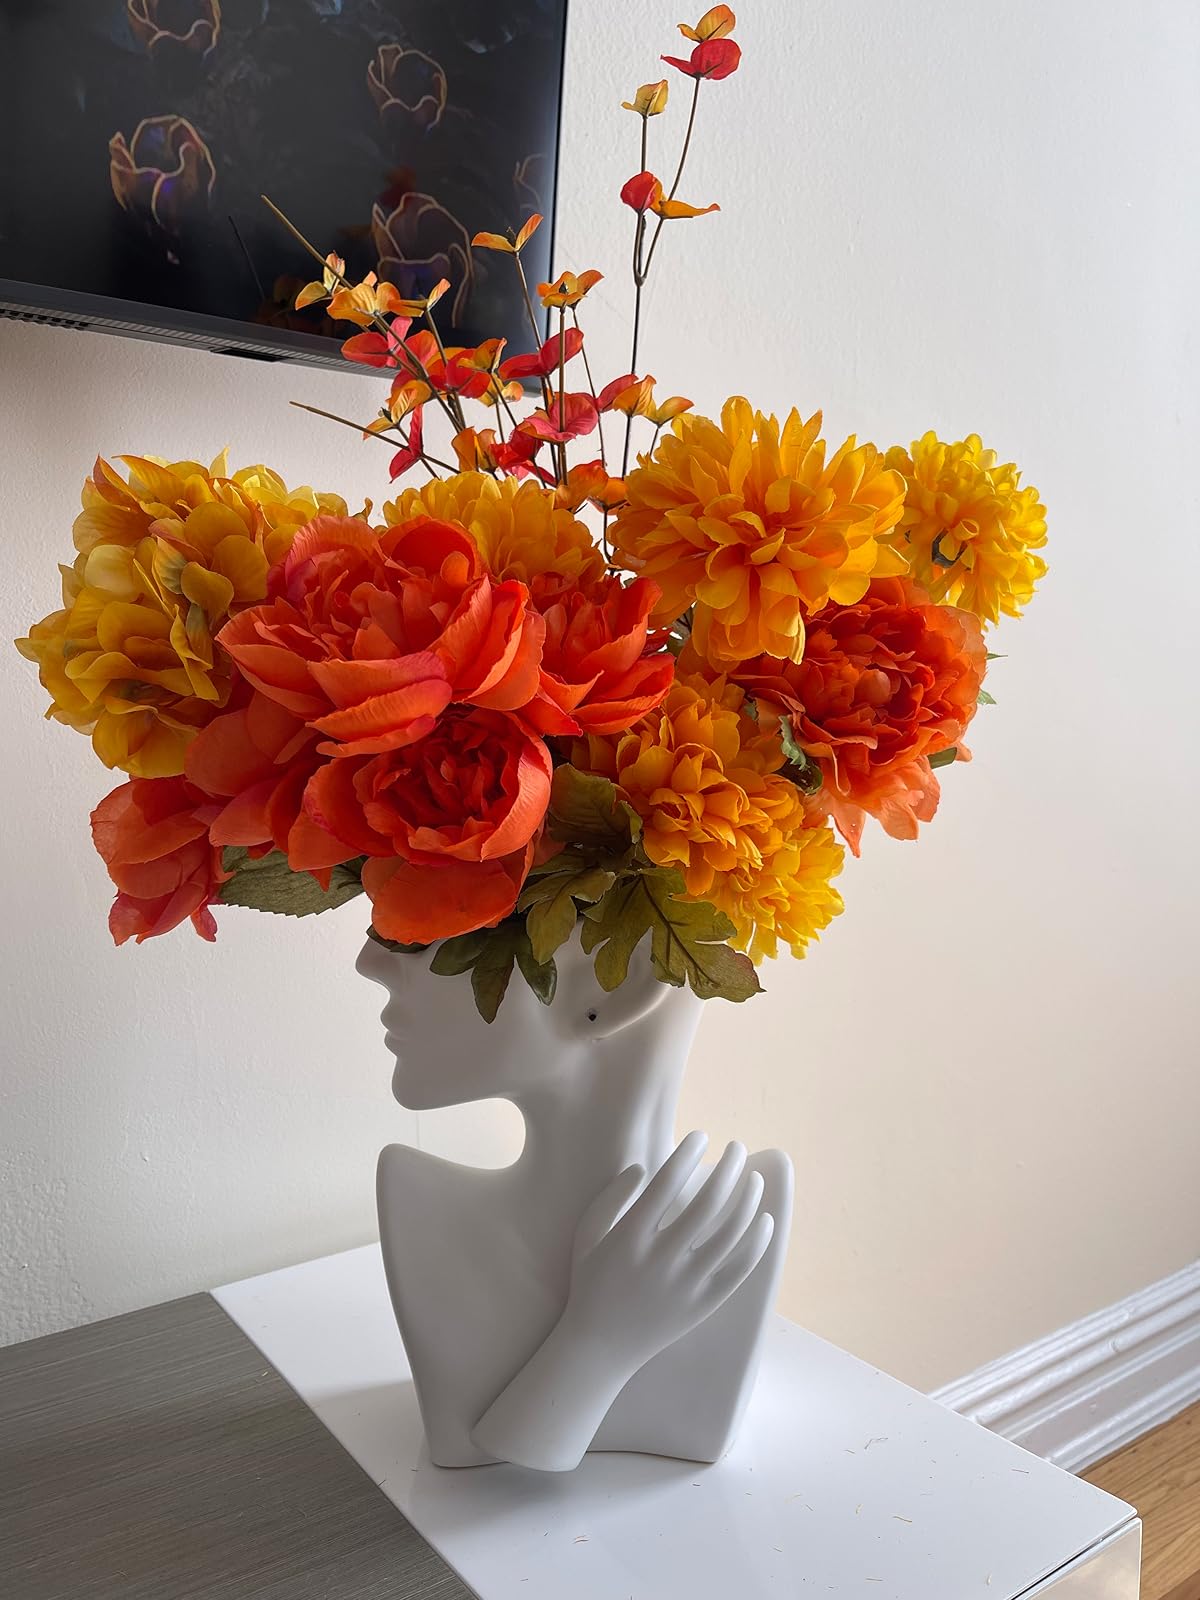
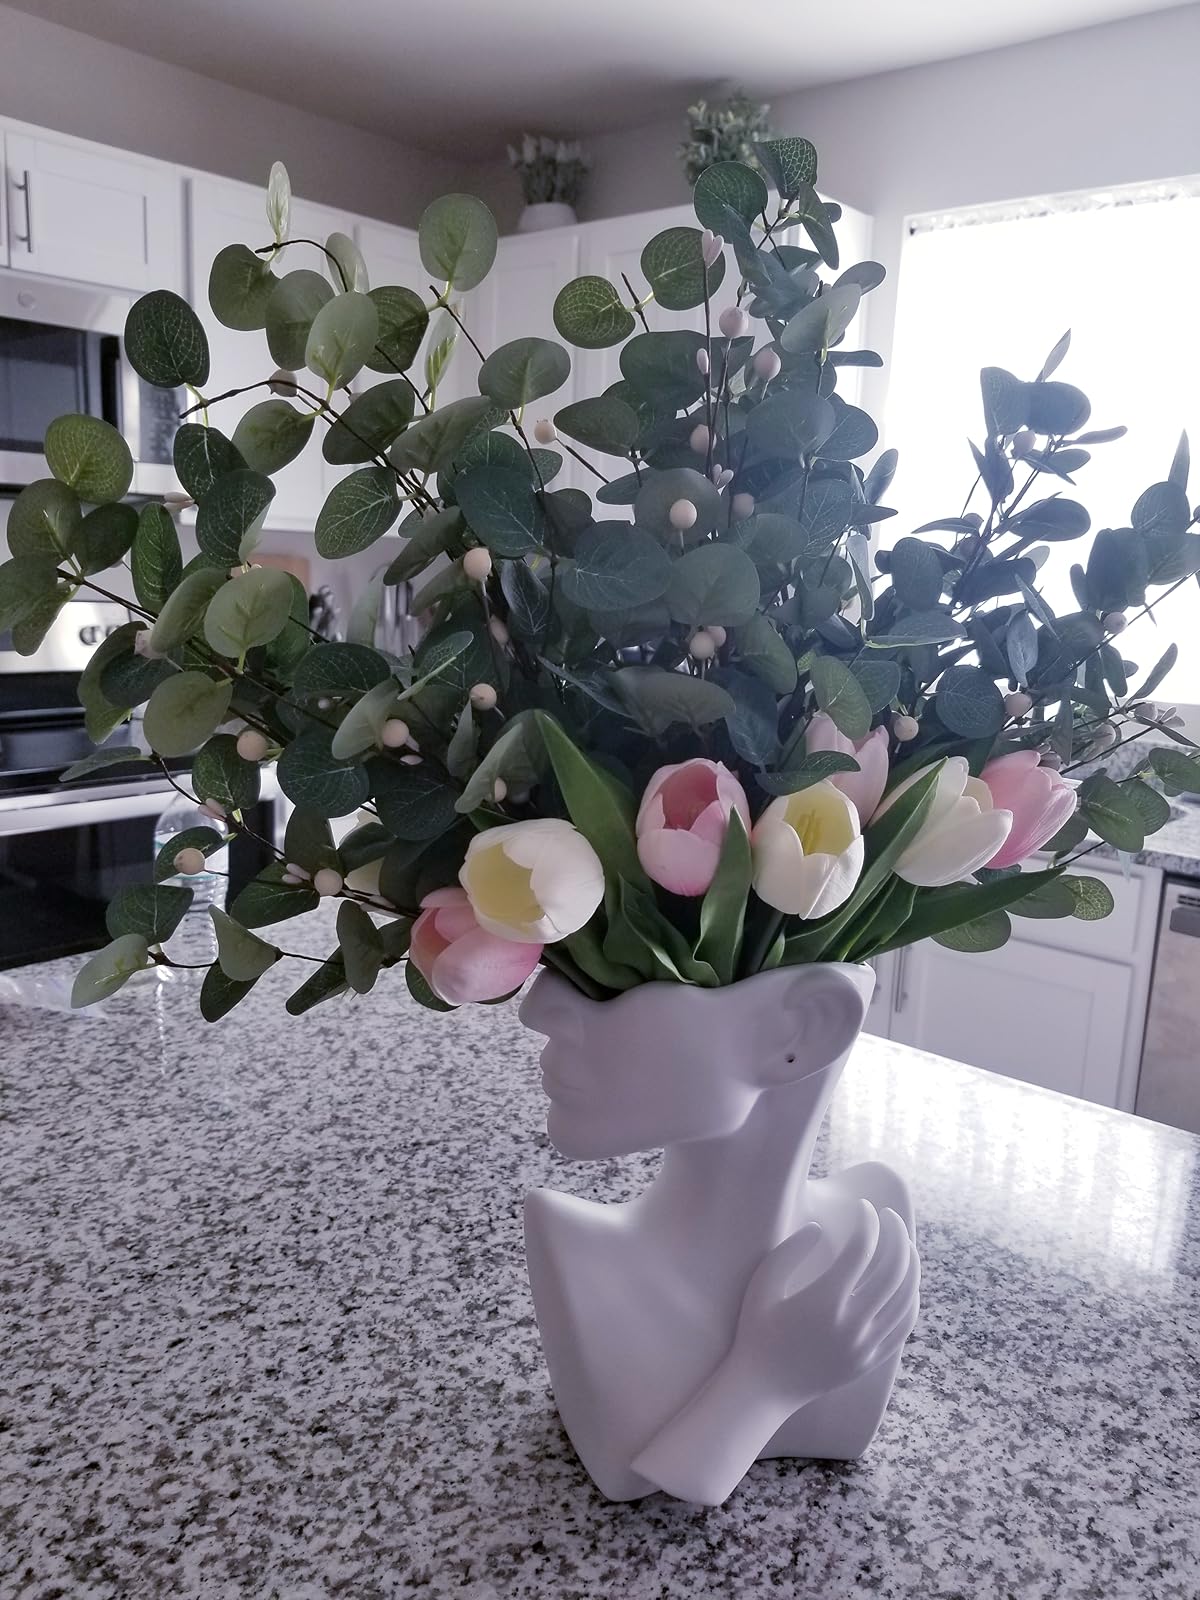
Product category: vase
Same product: yes